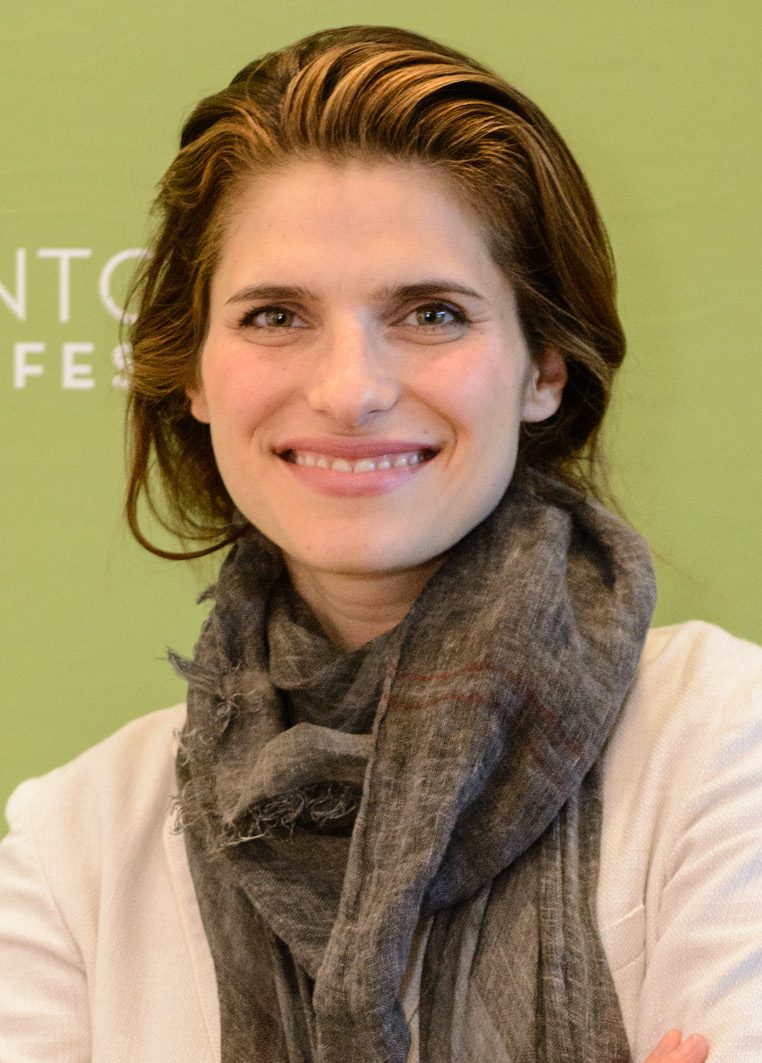
เล้ก เบลล์

| name = เล้ก เบลล์
| image = Lake Bell MFF 2013.jpg
| caption = เบลล์ที่งานMontclair Film Festival|เทศกาลภาพยนตร์มองแคลร์ 2013
| birth_name = เล้ก ซีเกล เบลล์
| birth_place = นครนิวยอร์ก, สหรัฐ
| occupation = นักแสดง ผู้กำกับ นักเขียนบท
| yearsactive = ค.ศ. 1997–ปัจจุบัน
| spouse = marriage|Scott Campbell (tattoo artist)|สก็อตต์ แคมป์เบลล์|2013|2020|end=
| children = 2 คน
เล้ก ซีเกล เบลล์ (; เกิด 24 มีนาคม พ.ศ. 2522) เป็นนักแสดง นักเขียนบท และผู้กำกับชาวอเมริกัน เธอได้แสดงในละครโทรทัศน์หลายเรื่อง ได้แก่ "Boston Legal|บอสตันลีกัล" (2004–2006), "Surface (2005 TV series)|เซอร์เฟซ" (2005–2006), "How to Make It in America|ฮาวทูเมคอิทอินอเมริกา" (2010–2011), "Childrens Hospital|ชิลเดรนส์ฮอสปิตัล" (2008–2016) และ "Bless This Mess (TV series)|เบลดธิสเมส" (2019–2020) และในภาพยนตร์ได้แก่ "Over Her Dead Body|โอเวอร์เฮอร์เดดบอดี้" (2008), "What Happens in Vegas|วอทแฮปเพนส์อินลาสเวกัส" (2008), "It's Complicated (film)|มันซับซ้อน" (2009), "No Strings Attached (2011 film)|โนสตริงแอทแทช" (2011), "Million Dollar Arm|มิลเลียนดอลาร์อาร์ม" (2014 ), "No Escape (2015 film)|โนเอสเคป" (2015), "Man Up (ภาพยนตร์)|แมนอัพ" (2015), "The Secret Life of Pets|เดอะซีเครตไลฟ์ออฟเพตส์" (2016), "Shot Caller (film)|ช็อคคอลเลอร์" (2017) และ "Home Again (2017 film)|โฮมอะเกน" (2017)
เธอเขียนบทและกำกับภาพยนตร์สั้นเรื่อง "เวิร์สอีเนมี" ซึ่งเปิดตัวในเทศกาลภาพยนตร์ซันแดนซ์ ปี ค.ศ. 2012 ตามมาด้วยผลงานการกำกับภาพยนตร์เรื่องแรกของเธอในปี ค.ศ. 2013 เรื่อง "In a World...|อินอะเวิร์ล..." ซึ่งเธอได้ร่วมแสดงด้วย ในปี ค.ศ. 2017 เธอกำกับ เขียนบท ร่วมอำนวยการสร้าง และแสดงในเรื่อง "I Do... Until I Don't|ไอดู... อันทิลไอดอนท์" ใน ค.ศ. 2021 เบลล์พากย์เสียงของ Poison Ivy (character)|พอยซัน ไอวี่ ในซีรีส์ของHBO Max|เอชบีโอแมกซ์เรื่อง "Harley Quinn (TV series)|ฮาร์ลีย์ ควินน์" (2019–ปัจจุบัน) และ Natasha Romanoff (Marvel Cinematic Universe)|นาตาชา โรมานอฟ / แบล็ค วิโดว์ ในซีรีส์ของดิสนีย์+เรื่อง "What If...? (TV series)|สมมติว่า...?" (2021)
== อ้างอิง ==

== แหล่งข้อมูลอื่น==
*
*
*

หมวดหมู่:นักแสดงอเมริกัน
หมวดหมู่:บุคคลที่เกิดในปี พ.ศ. 2522